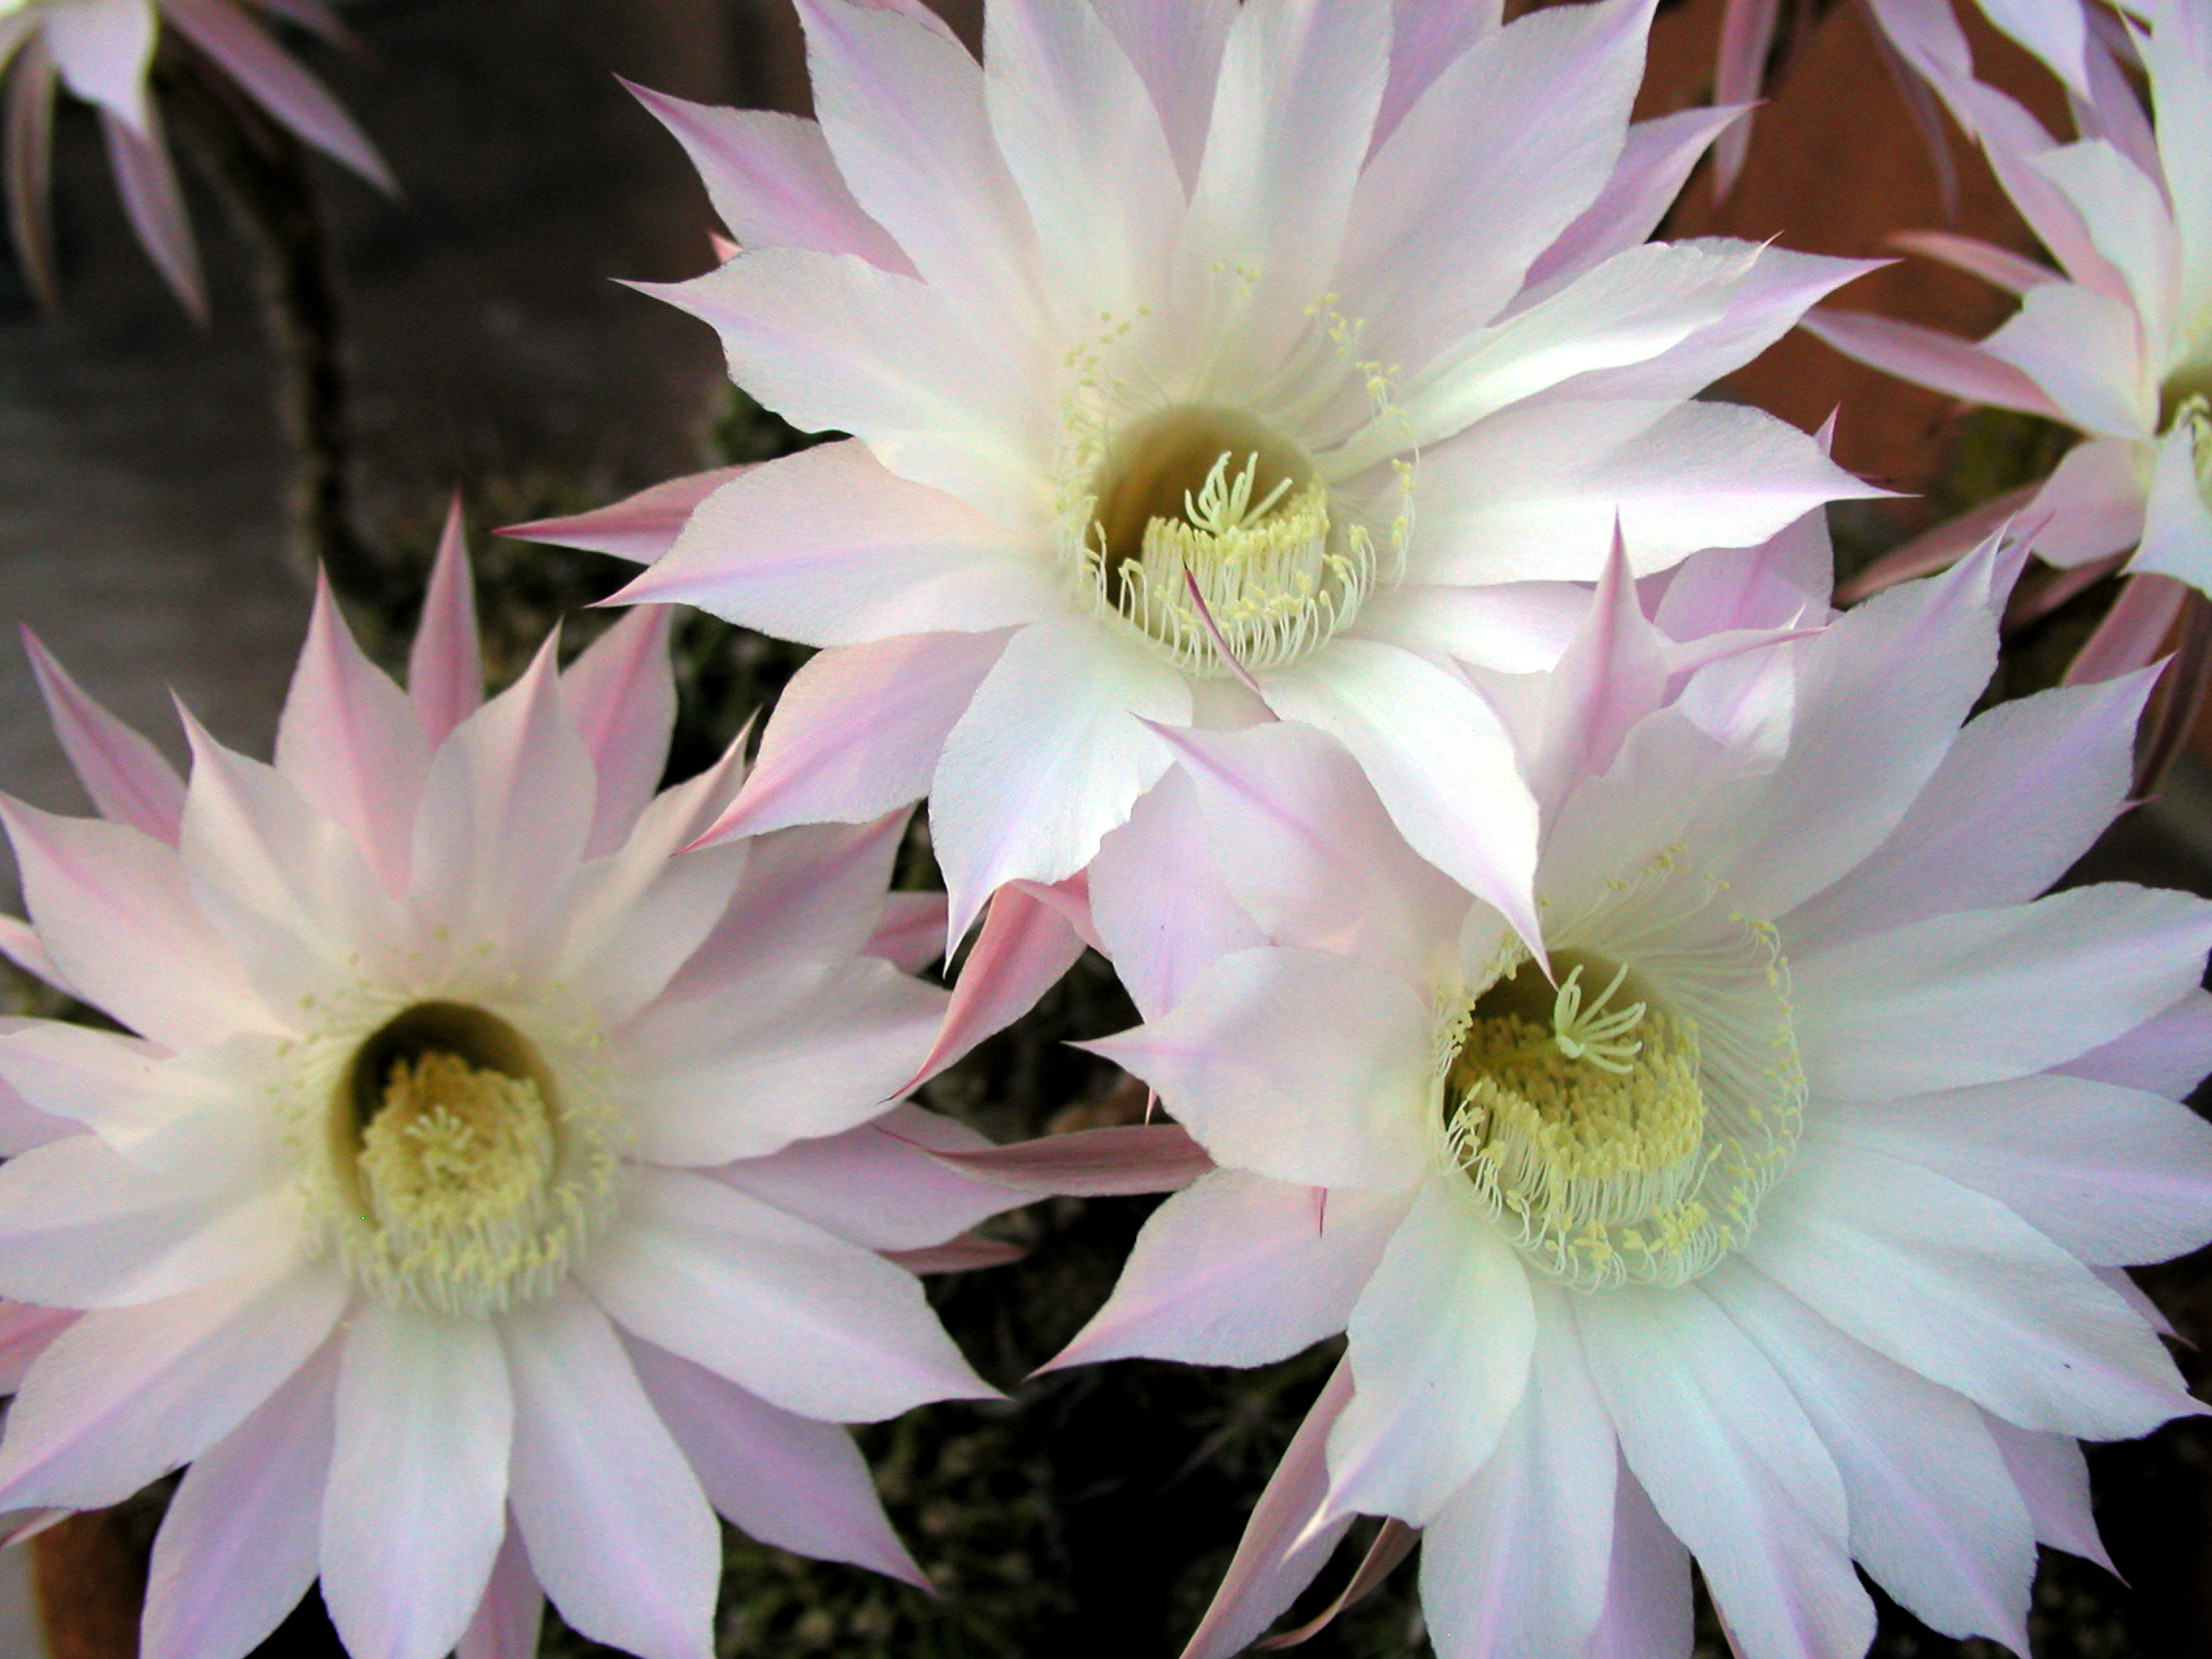
cactus, plant, desert, flower, petal, flora, caryophyllales, flowering plant, epiphyllum, land plant, hedgehog cactus, moonlight cactus, large flowered cactus